Maubeuge

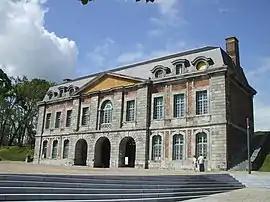
Porte de Mons

Maubeuge (historical or) is a commune in the Nord department in northern France.